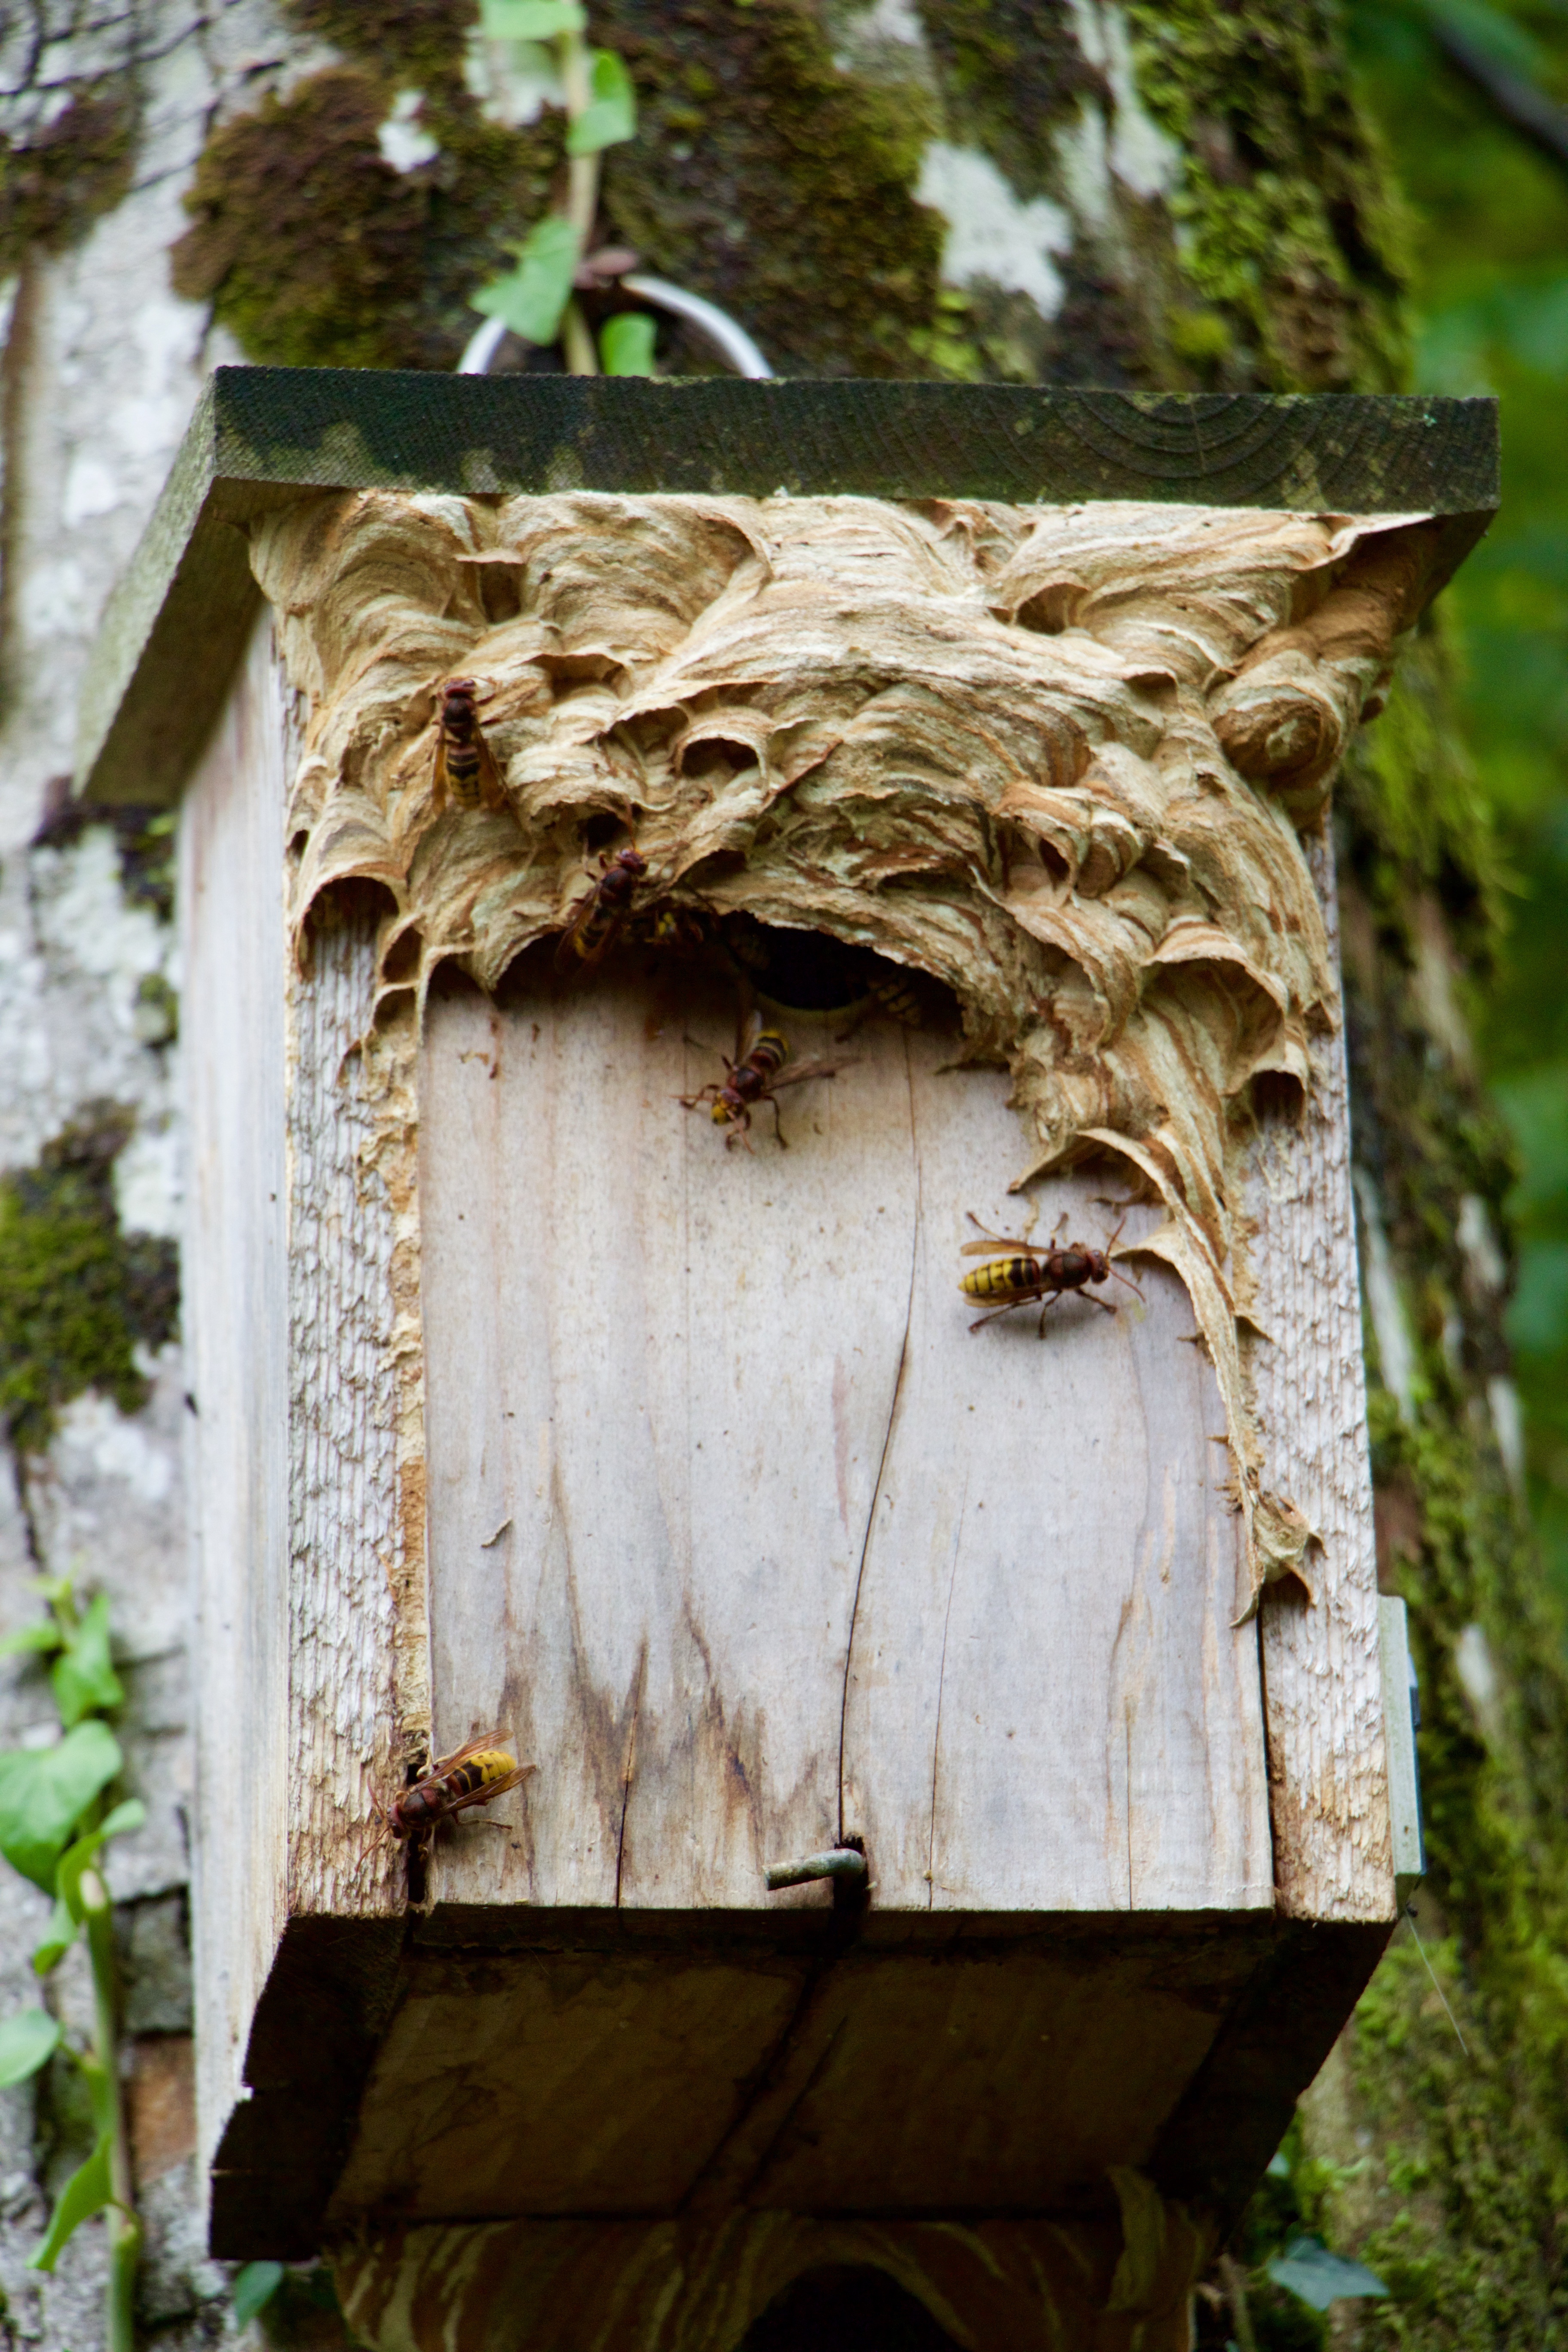
tree, nature, wood, leaf, flower, trunk, autumn, woodland, nest, aviary, nest building, hornets, woody plant